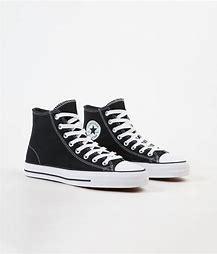
Brand: Converse
Model: Ctas Hi